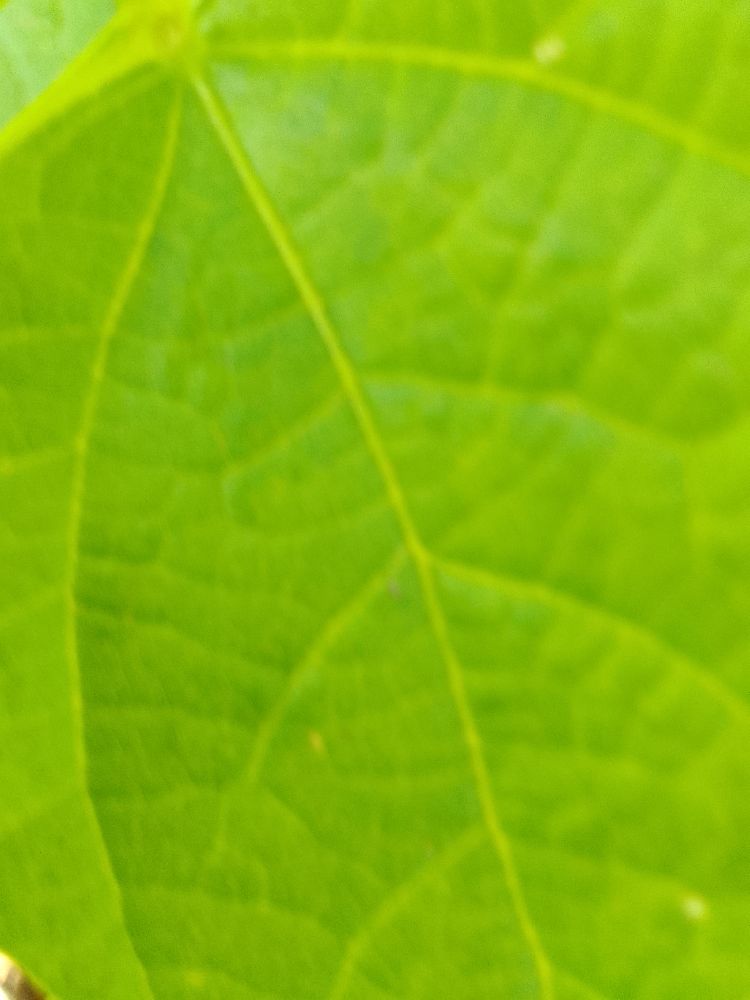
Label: healthy